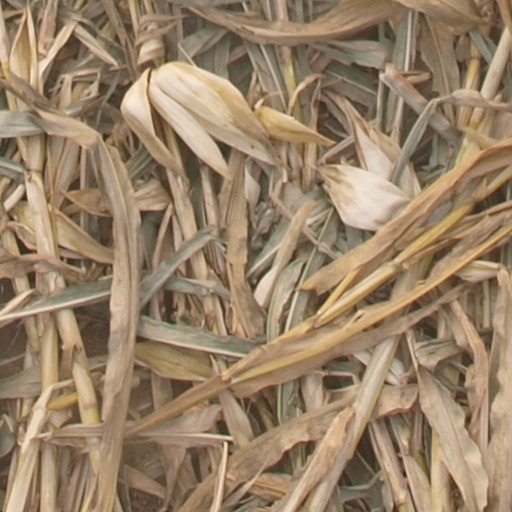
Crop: maize; corn